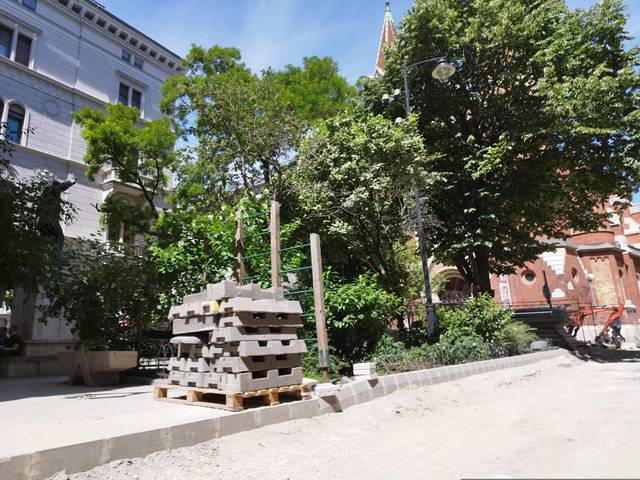
Region: Hungary
Coordinates: 47.49, 19.069